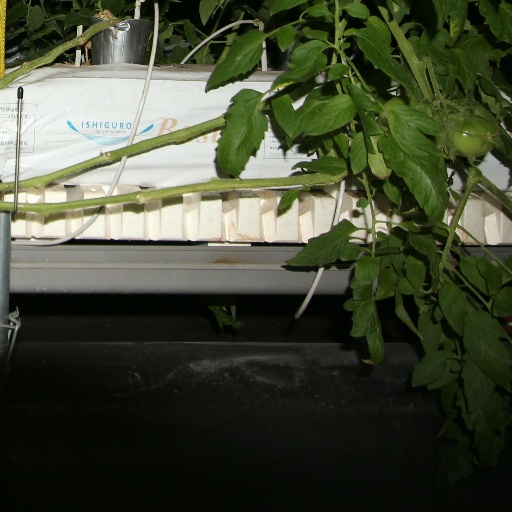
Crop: tomato